Hessel Gerritsz

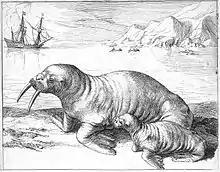
Walrus and calf, from

Gerritsz produced a world map in 1612 that included the discoveries of Pedro Fernandes de Queirós and specifically indicated , now known to be Vanuatu, but for long thought to be part of the "South land". The map was very influential on Dutch and French representations of the South Pacific in the 17th and 18th centuries, and was together with Queirós' publications influential in establishing the name "Australia". In 1613, Gerritsz wrote and published a "History of the land named Spitsbergen", describing the discovery, early voyages and whaling activities on these islands. This volume also showcases Gerritsz's considerable talents as an engraver (see for example his depiction of a walrus with its calf). The same year, he edited a map of Russia prepared by the future Feodor II of Russia as tsarevich, and re-edited it in 1614 with some additions and corrections; it was reproduced by the Blaeu firm until 1665. Another example of an engraving is his often reproduced 1619 posthumous portrait of the playwright Gerbrand Adriaensz Bredero.